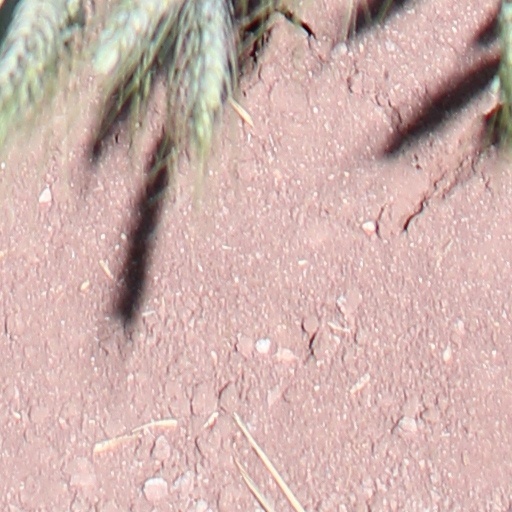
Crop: wheat